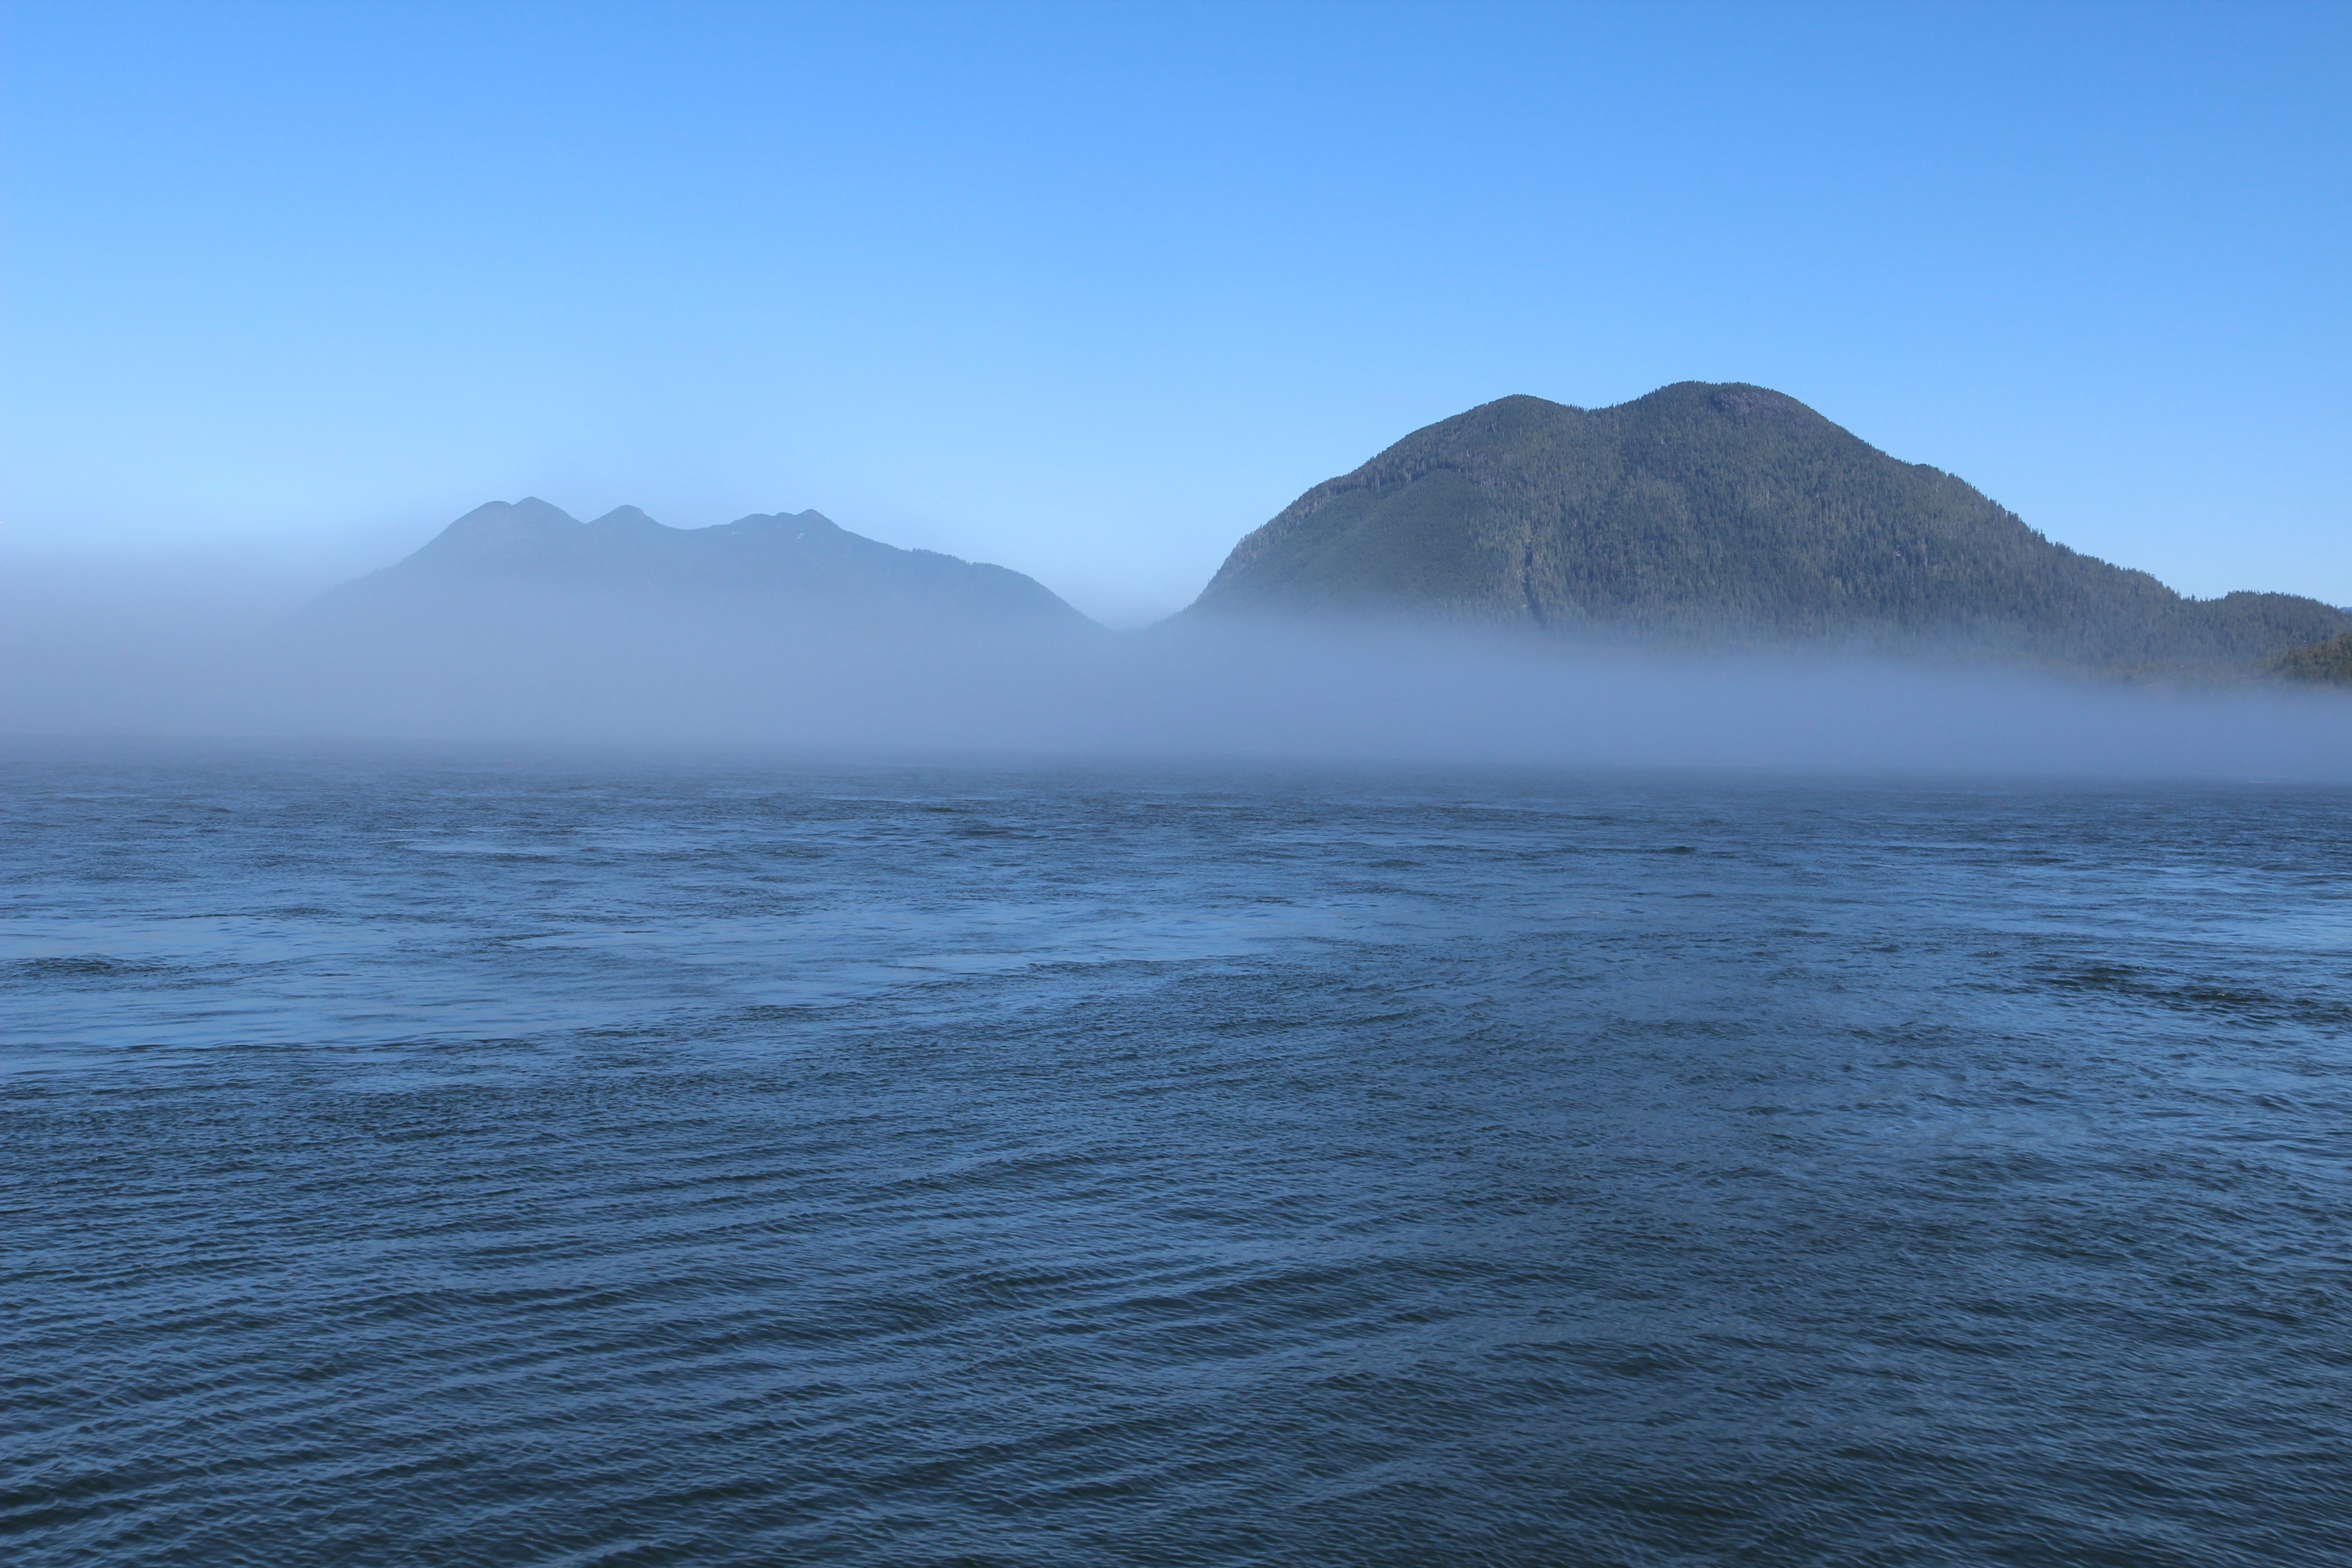
landscape, sea, coast, ocean, horizon, mountain, cloud, fog, mist, morning, hill, shore, wave, lake, foggy, haze, bay, arctic, terrain, body of water, canada, misty, loch, cape, landform, arctic ocean, tofino, geographical feature, atmospheric phenomenon, wind wave